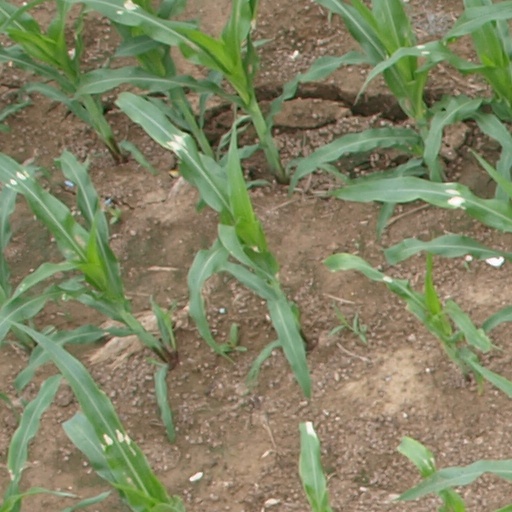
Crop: maize; corn